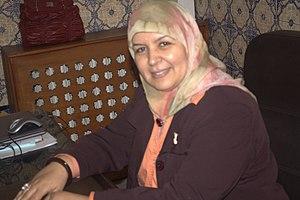
Meherzia Labidi Maïza, première vice-présidente de l'assemblée nationale constituante de 2011. Original description: النائبة محرزية العبيدي